Multicore cable

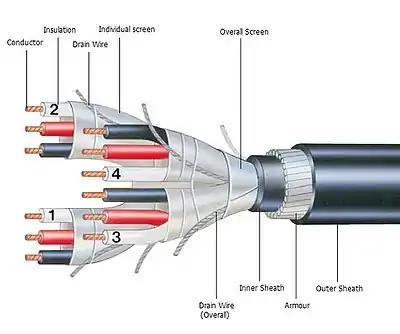
Cutaway diagram of a shielded multicore cable with four "cores" each with three individual "conductors"

A multicore cable is a type of electrical cable that combines multiple signals or power feeds into a single jacketed cable. The term is normally only used in relation to a cable that has more cores than commonly encountered. Not all cables with multiple insulated conductors are called multicore cablesthe "core" in "multicore" refers to the number of usable connections made, not the number of conductors or wires. In most cases, a "usable connection" requires multiple conductors, such as the positive and negative conductors used for DC power.